Dietrich Adam

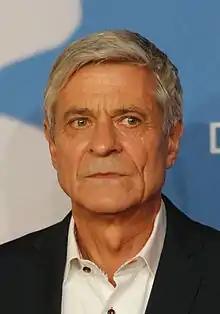
Adam in 2015

He is best remembered for playing the hotelier Friedrich Stahl in the series "Storm of Love" between 2013 and 2017, and for his role in the renowned German police series "Tatort".